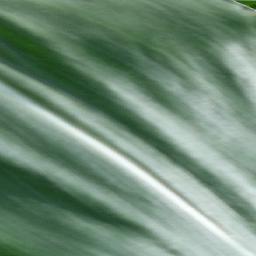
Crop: corn
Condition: (maize)_healthy